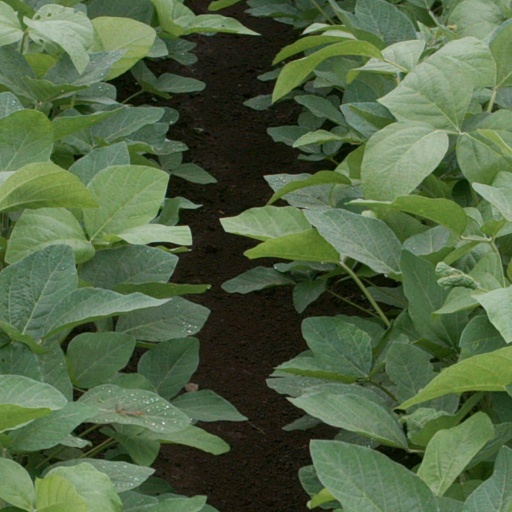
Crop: soybean